Nash Motors

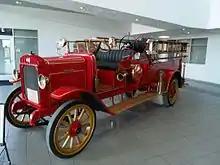
1917 Nash Fire Truck Model 3017

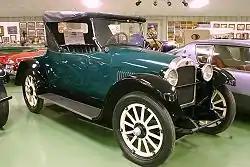
1922 Nash Roadster Model 42

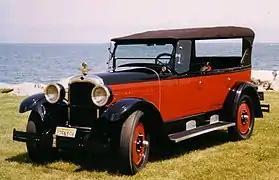
1925 Nash

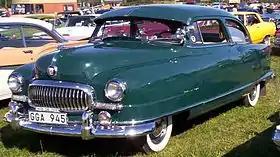
Nash Statesman 2-Door Sedan 1951

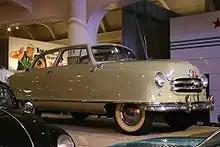
Nash Rambler Convertible "Landau" Coupe, c.1950, fixed profile convertible with retracting roof and rigid doors, the featured car of Lois Lane of the series "Adventures of Superman"

Nash Motors was founded in 1916 by former General Motors president Charles W. Nash, who acquired the Thomas B. Jeffery Company. Jeffery's best-known automobile was the Rambler whose mass production from a plant in Kenosha began in 1902.